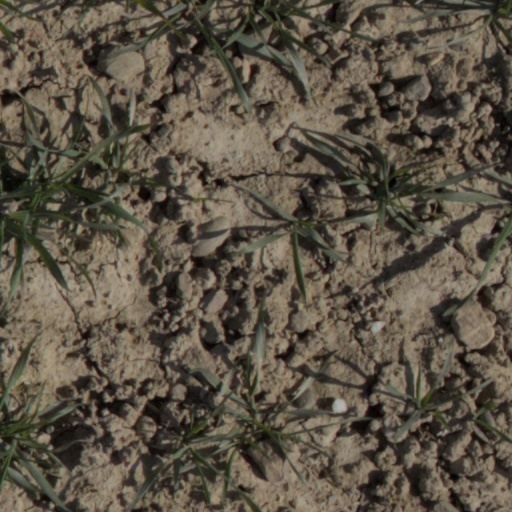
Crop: wheat